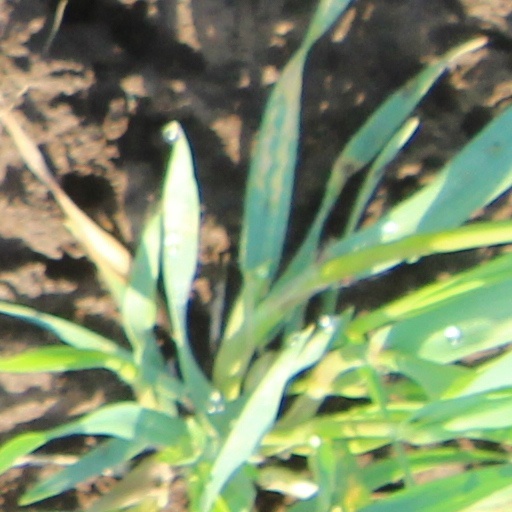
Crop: wheat